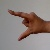
The image shows a hand gesture representing the letter 'Z' in Indian Sign Language.